Down Like That

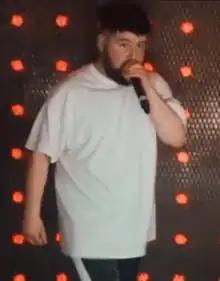
British singer-songwriter and record producer S-X performs the chorus in addition to handling the song's production.

S-X wrote and recorded the chorus and produced "Down Like That" in his home recording studio in Wolverhampton, England. He used the digital audio workstation FL Studio to produce the song. The chorus developed from S-X singing a melody and making up the lyrics along the way, which he recorded using the voice memos app on his smartphone. S-X played the chorus to KSI, who expressed interest in it. KSI recalled, "I [knew that it would] go nuts at festivals... This is the type of [song] that people mosh to and go crazy over. So I was like, 'I need to be on this [song].'" KSI wrote and recorded several verses for "Down Like That" with the intention of it being his entrance music for KSI vs. Logan Paul IIhis forthcoming professional boxing rematch against American YouTuber Logan Paul, to be held on 9 November 2019 at the Staples Center in Los Angeles, United States, following the pair's previous amateur boxing match which resulted in a majority draw.